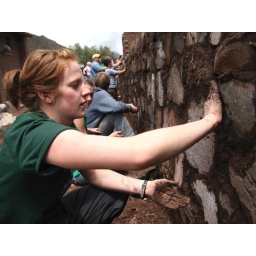
Idaho senior Cara Haley fills holes in the newly completed rock wall with mud in Cai Cay, Peru.